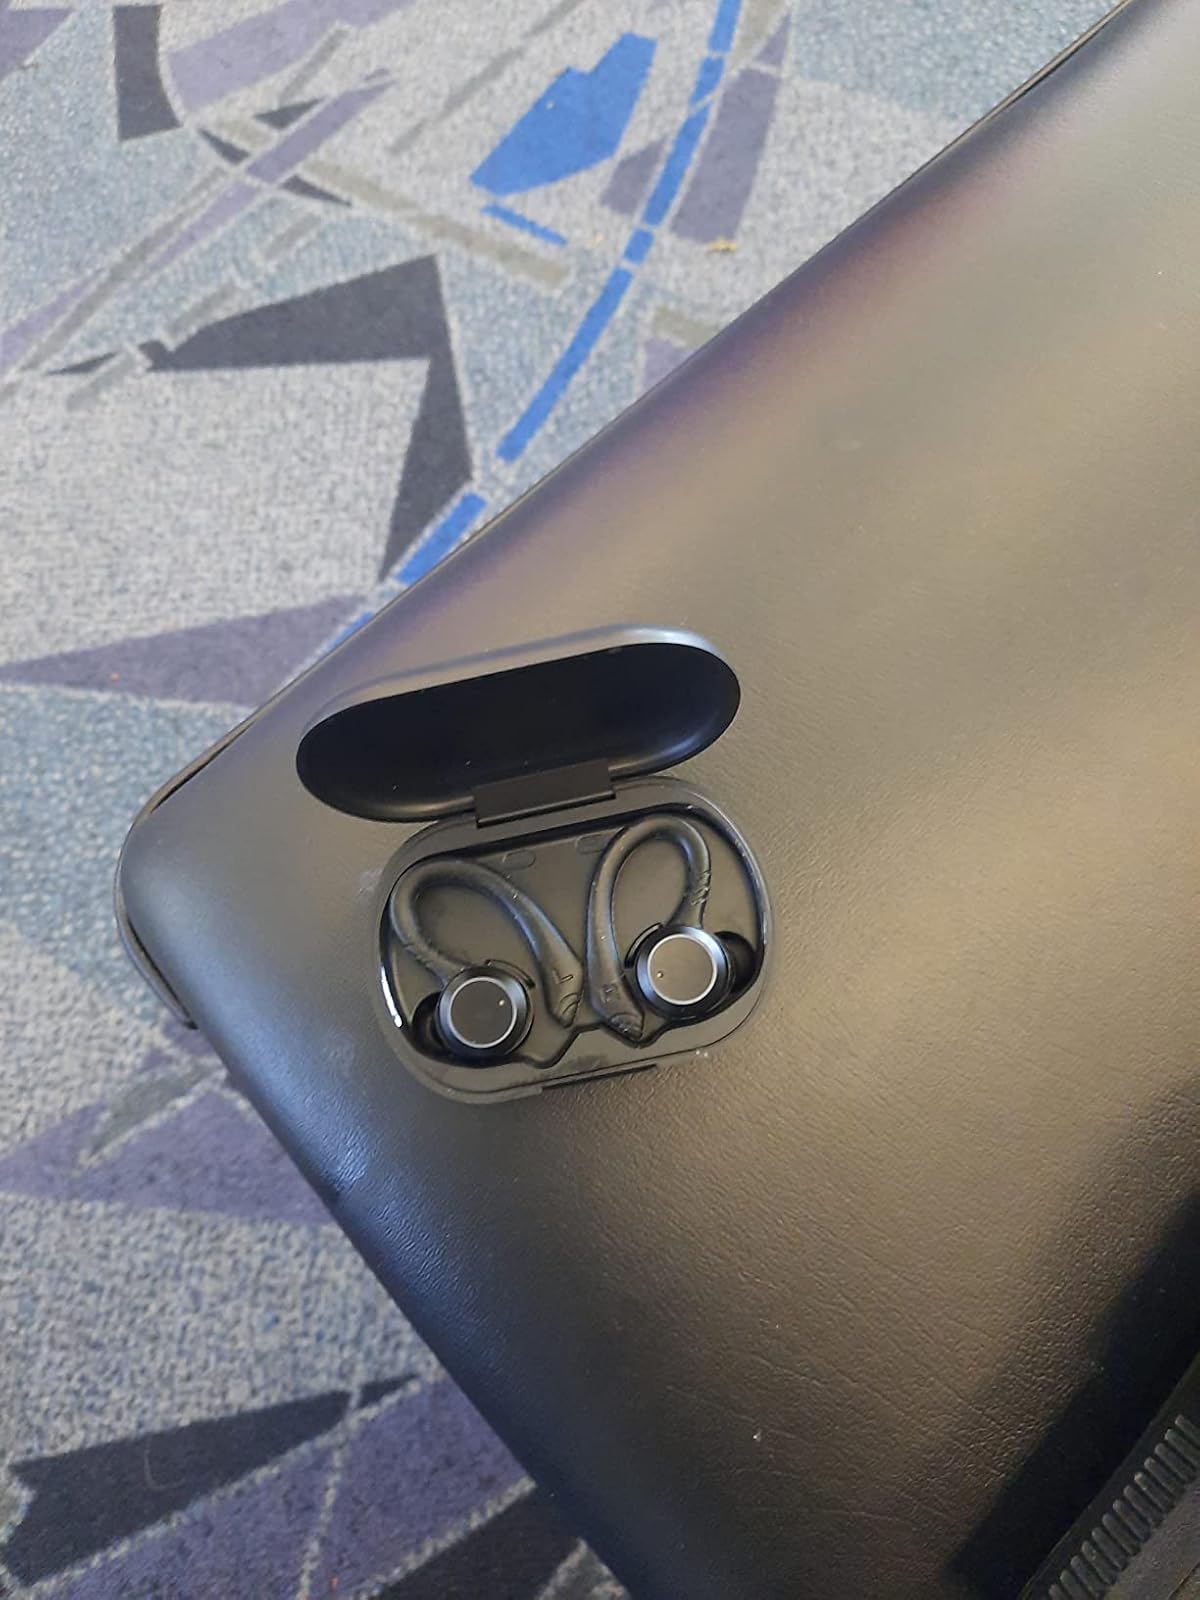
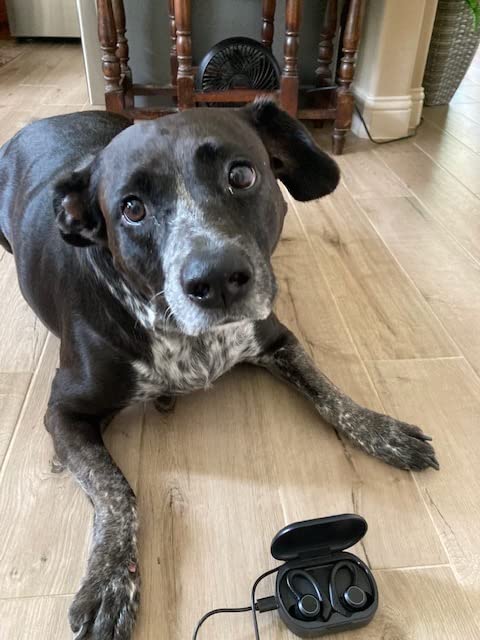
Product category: earbuds
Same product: yes